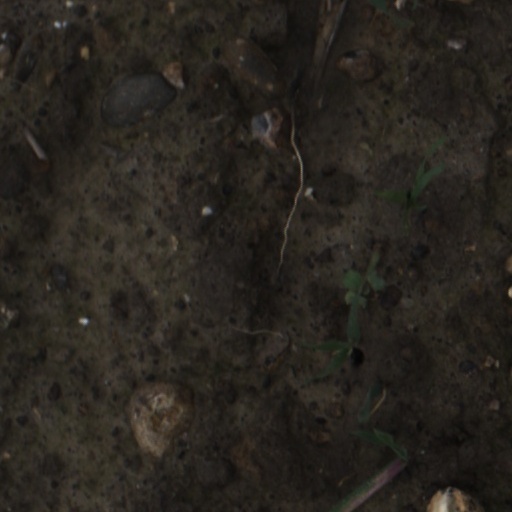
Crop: wheat